Crazzy Steve

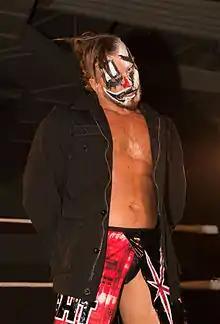
Steve in 2015

Steven Scott (born March 4, 1984) is a Canadian professional wrestler who performs under the ring name Crazzy Steve. He is best known for his tenures in Total Nonstop Action Wrestling, where he is a former TNA Digital Media Champion and a former TNA World Tag Team Champion. He also wrestles on the independent circuit for various other promotions.